Diego Alves

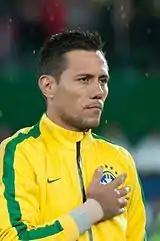
Alves lining up for Brazil in 2014.

Alves was chosen to represent Brazil at the 2008 Summer Olympics in Beijing, as backup to Renan. He did not receive any playing time during the competition, as the national team went on to win a bronze medal.